The Triumph of Doubt

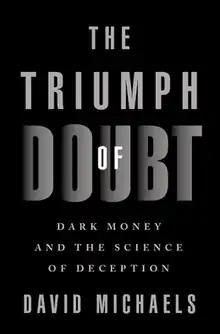

The Triumph of Doubt: Dark Money and the Science of Deception is a book by David Michaels that was published in 2020.